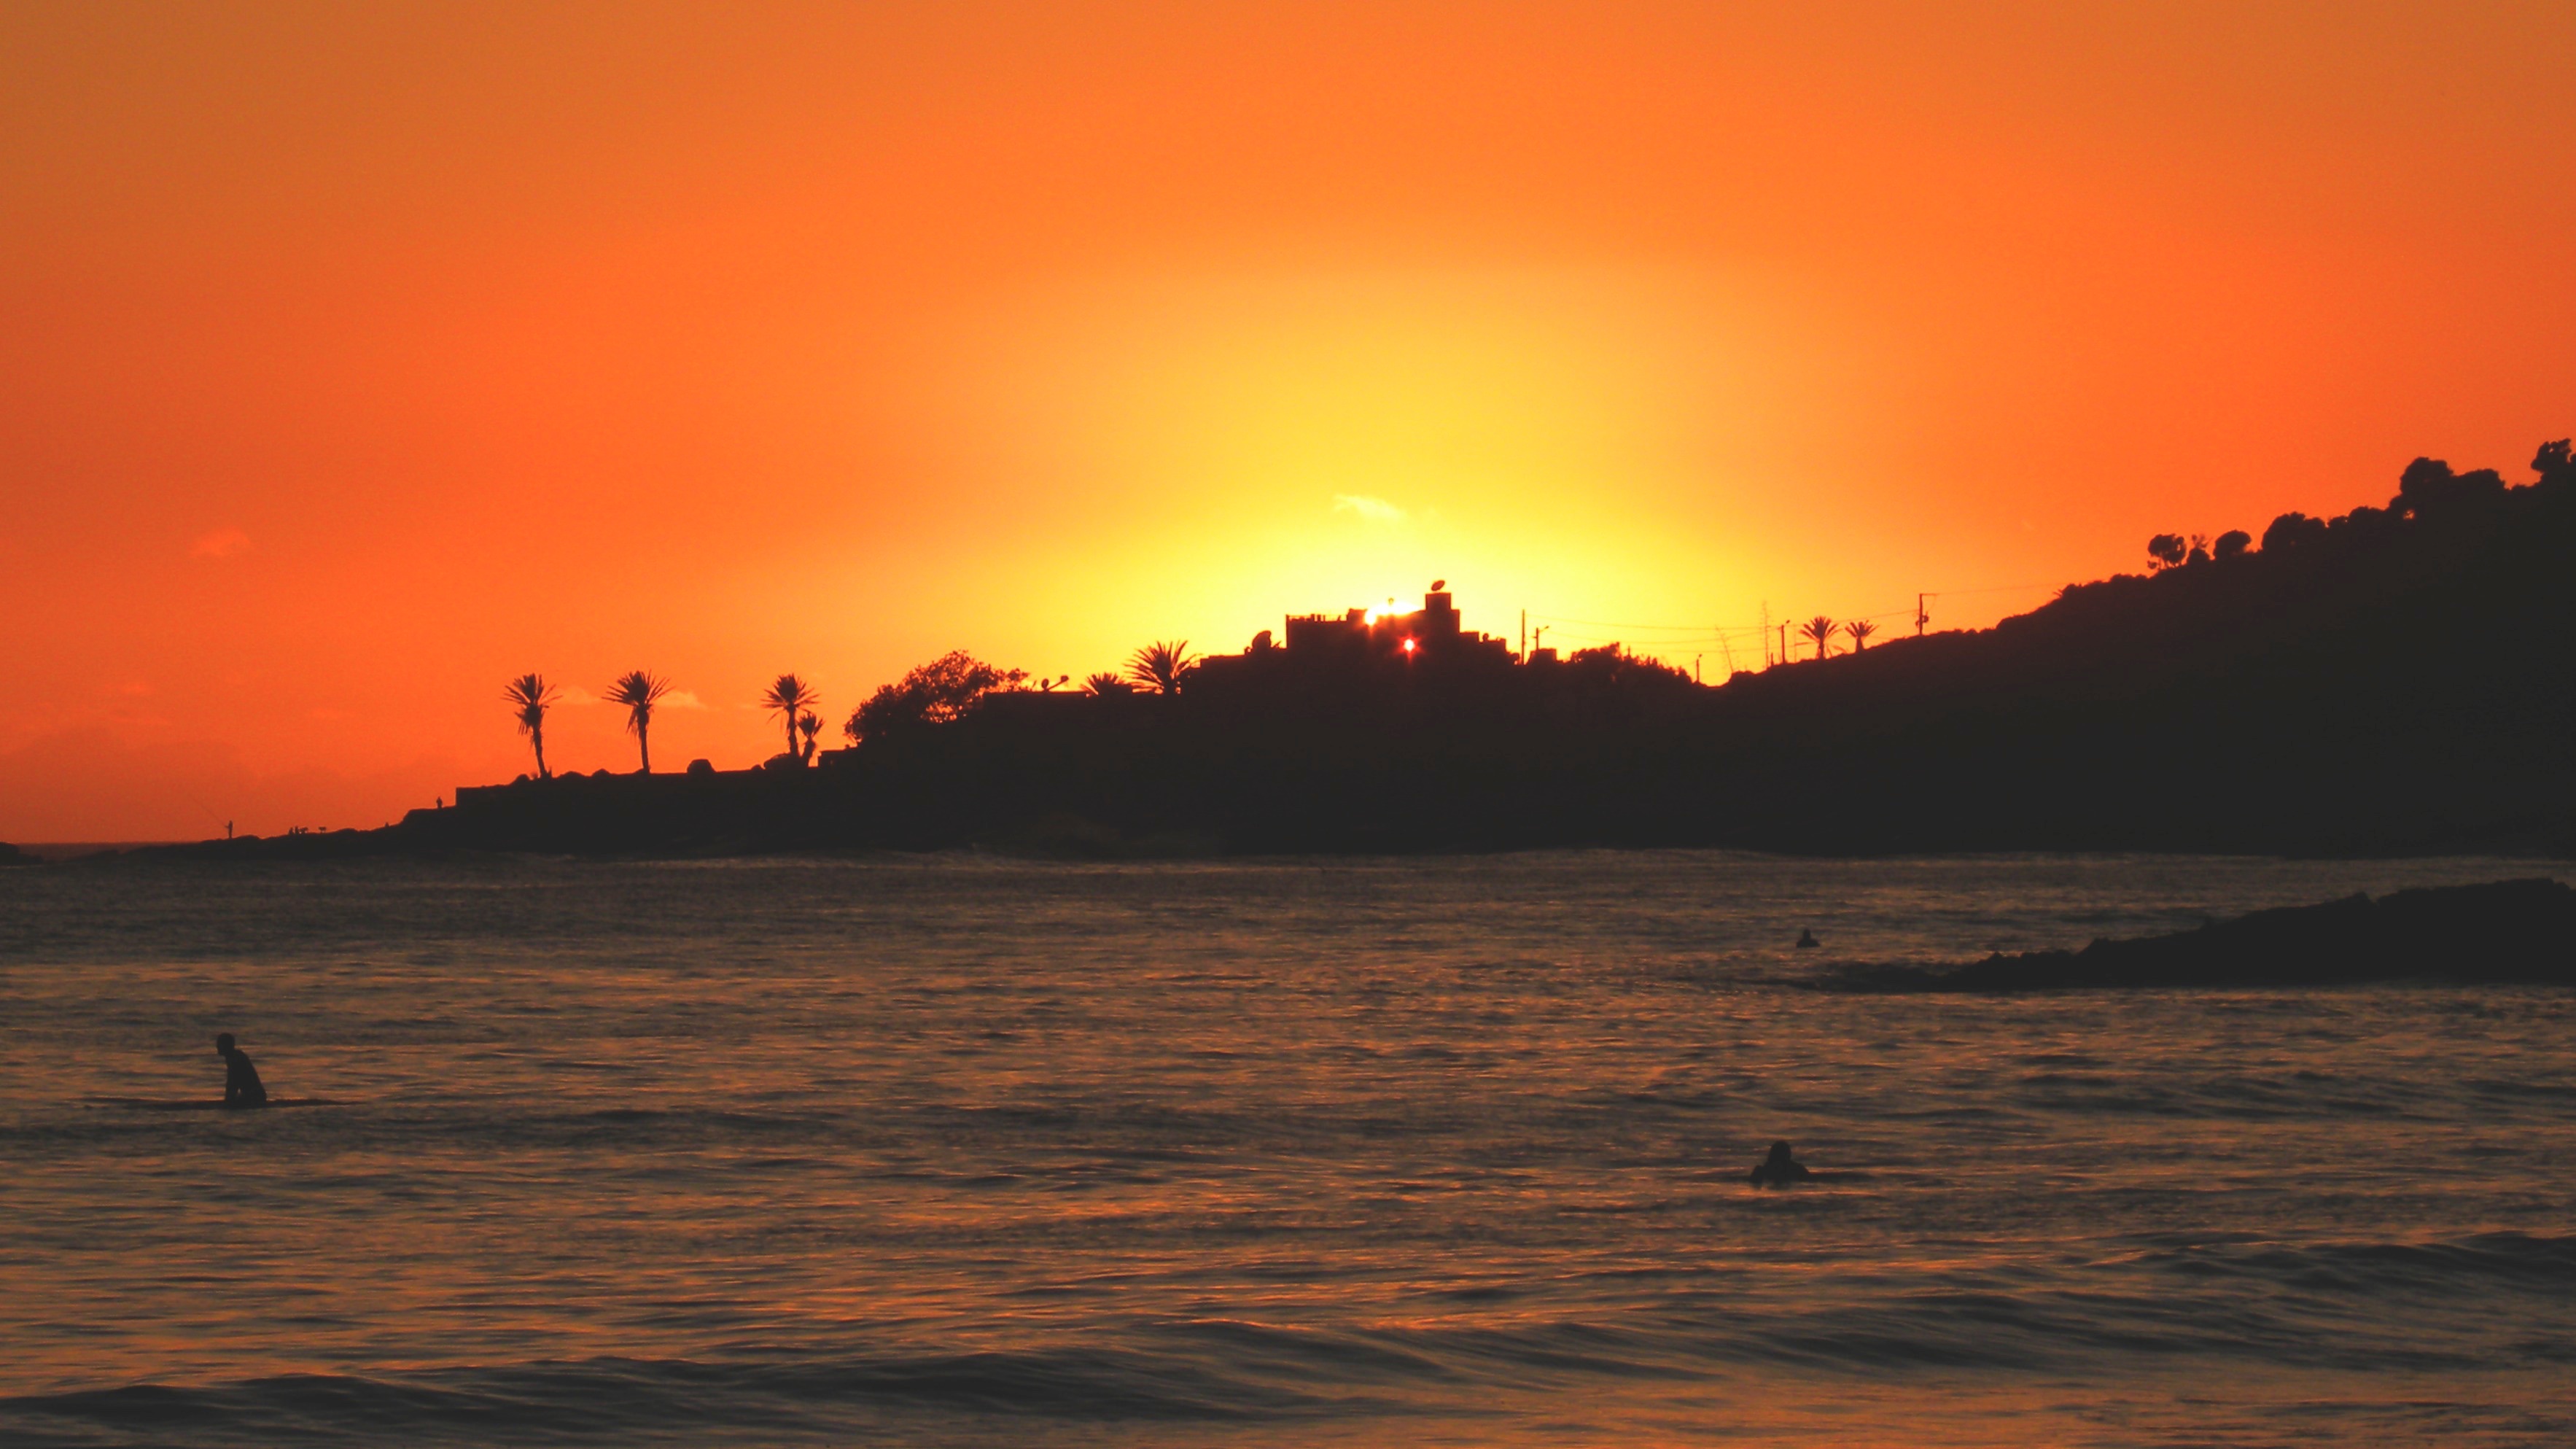
beach, sea, coast, ocean, horizon, sun, sunrise, sunset, morning, wave, dawn, dusk, evening, afterglow, wind wave, red sky at morning